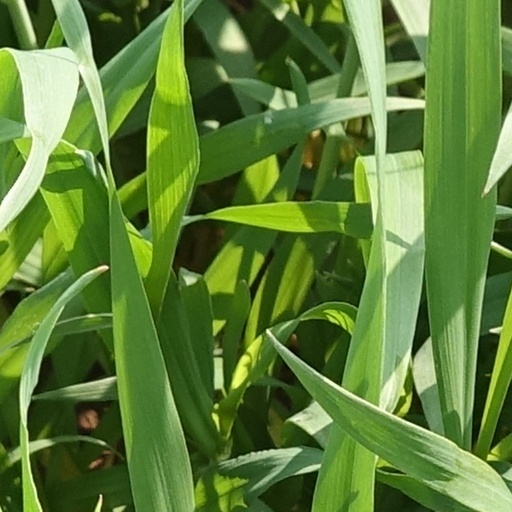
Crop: wheat